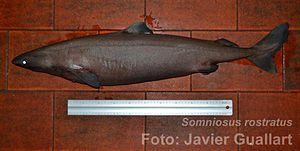
Le laimargue de Méditerranée est une espèce de requins vivant en Méditerranée, principalement en Méditerranée occidentale, ainsi qu'en Atlantique le long des côtes de l'Espagne et du Maroc, et jusqu'à Madère. Somniosus rostratus a été découvert par Risso en 1826.
Somniosus est un genre de requins, de la famille des Somniosidae.
Les Somniosidae constituent une famille de requins, de l'ordre des Squaliformes.